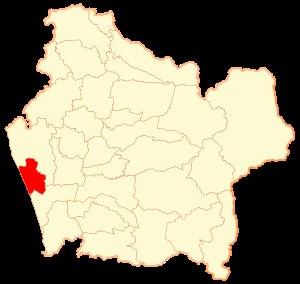
Saavedra est une commune du Chili et une agglomération portuaire de la Région d'Araucanie dans la Province de Cautín. Elle porte le nom du général Cornelio Saavedra qui fut chargé d'occuper la région d'Araucanie en 1860. Cette commune compte le plus fort pourcentage d'indiens Mapuches dans sa population. Elle forme le décor du film La frontera, qui a remporté l'Ours d'argent à la 42ᵉ Berlinale.